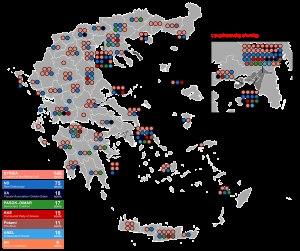
Les élections législatives grecques de septembre 2015 sont les élections anticipées des 300 députés au Parlement grec organisées le 20 septembre 2015 pour un mandat de quatre ans. Elles font suite à la démission du Premier ministre Aléxis Tsípras, le 20 août 2015. Elles sont remportées par la SYRIZA, ce qui permet à Aléxis Tsípras de former un nouveau gouvernement avec les Grecs indépendants.